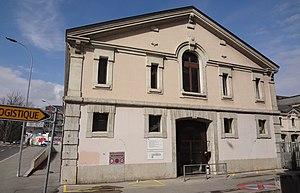
Arsenal de Plainpalais. Bâtiment de style néo-classique, classé, construit en 1875-1876 par John Camoletti. Façade latérale côté Arve, quai Ernest-Ansermet.
John Camoletti, né à Cartigny le 23 mai 1848 et mort à Genève le 31 juillet 1894, est un architecte suisse.